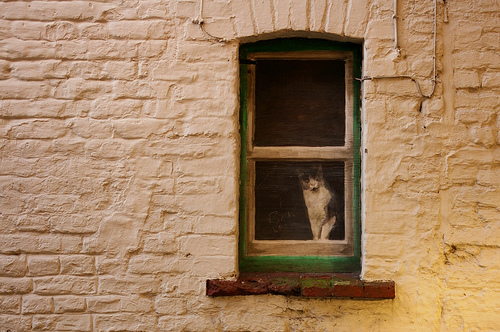
question: どこの画像ですか?
answer: 石造りの家の窓。

question: 誰かいますか?
answer: 誰もいない。

question: 何かいますか?
answer: 猫がいる。

question: 猫は何匹いますか?
answer: 一匹

question: 石壁の色は何色ですか?
answer: ベージュ色

question: 窓はいくつありますか?
answer: 画像では一つ。

question: 窓はどんな形をしていますか?
answer: 上が少しカーブした長方形。

question: 窓の枠は何色ですか?
answer: 木製で外縁が緑色。